Lionel Monckton

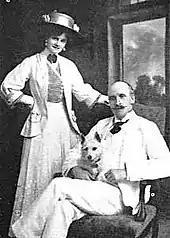
Monckton and wife Millar

The "Girl" musicals were followed by a number of "Boy" musicals, again with hit songs by Monckton, including "The Messenger Boy" in 1900 ("Maisie", "In the Wash", and "When the Boys Come Home Once More") and "The Toreador" in 1901 ("Captivating Cora", "I'm Romantic", "When I Marry Amelia", "Keep Off the Grass", and "Archie"). Monckton's songs continued to be performed long after the shows closed – some of them remaining popular into the 1960s. In 1902, he married Gertie Millar, one of the most successful actresses of the period, whom he had discovered and brought to Edwardes. She starred in many of Monckton's shows, and he wrote some of his most popular songs for her, although their marriage was not a happy one for many years. She later sought a divorce from Monckton, which he refused.